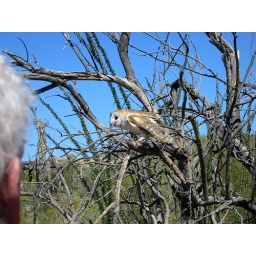
The trainers place tidbits in the trees to get the bird to show off.